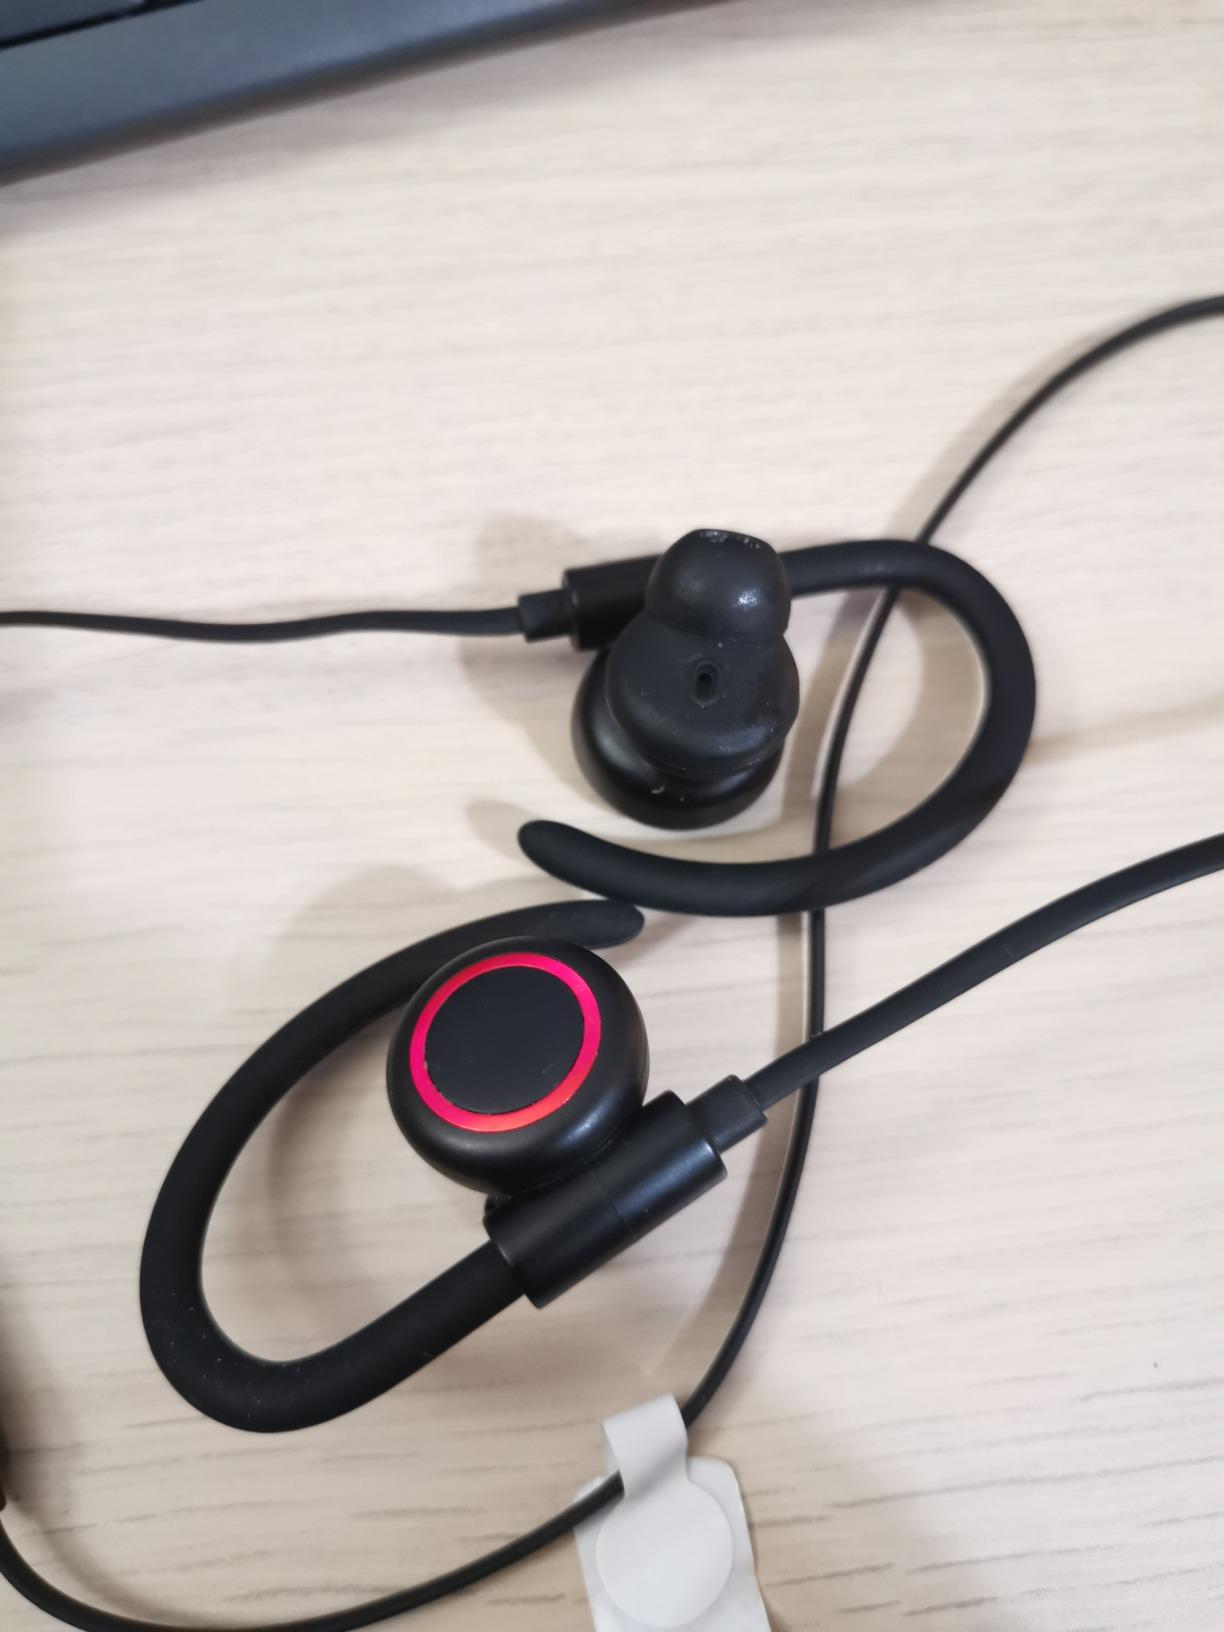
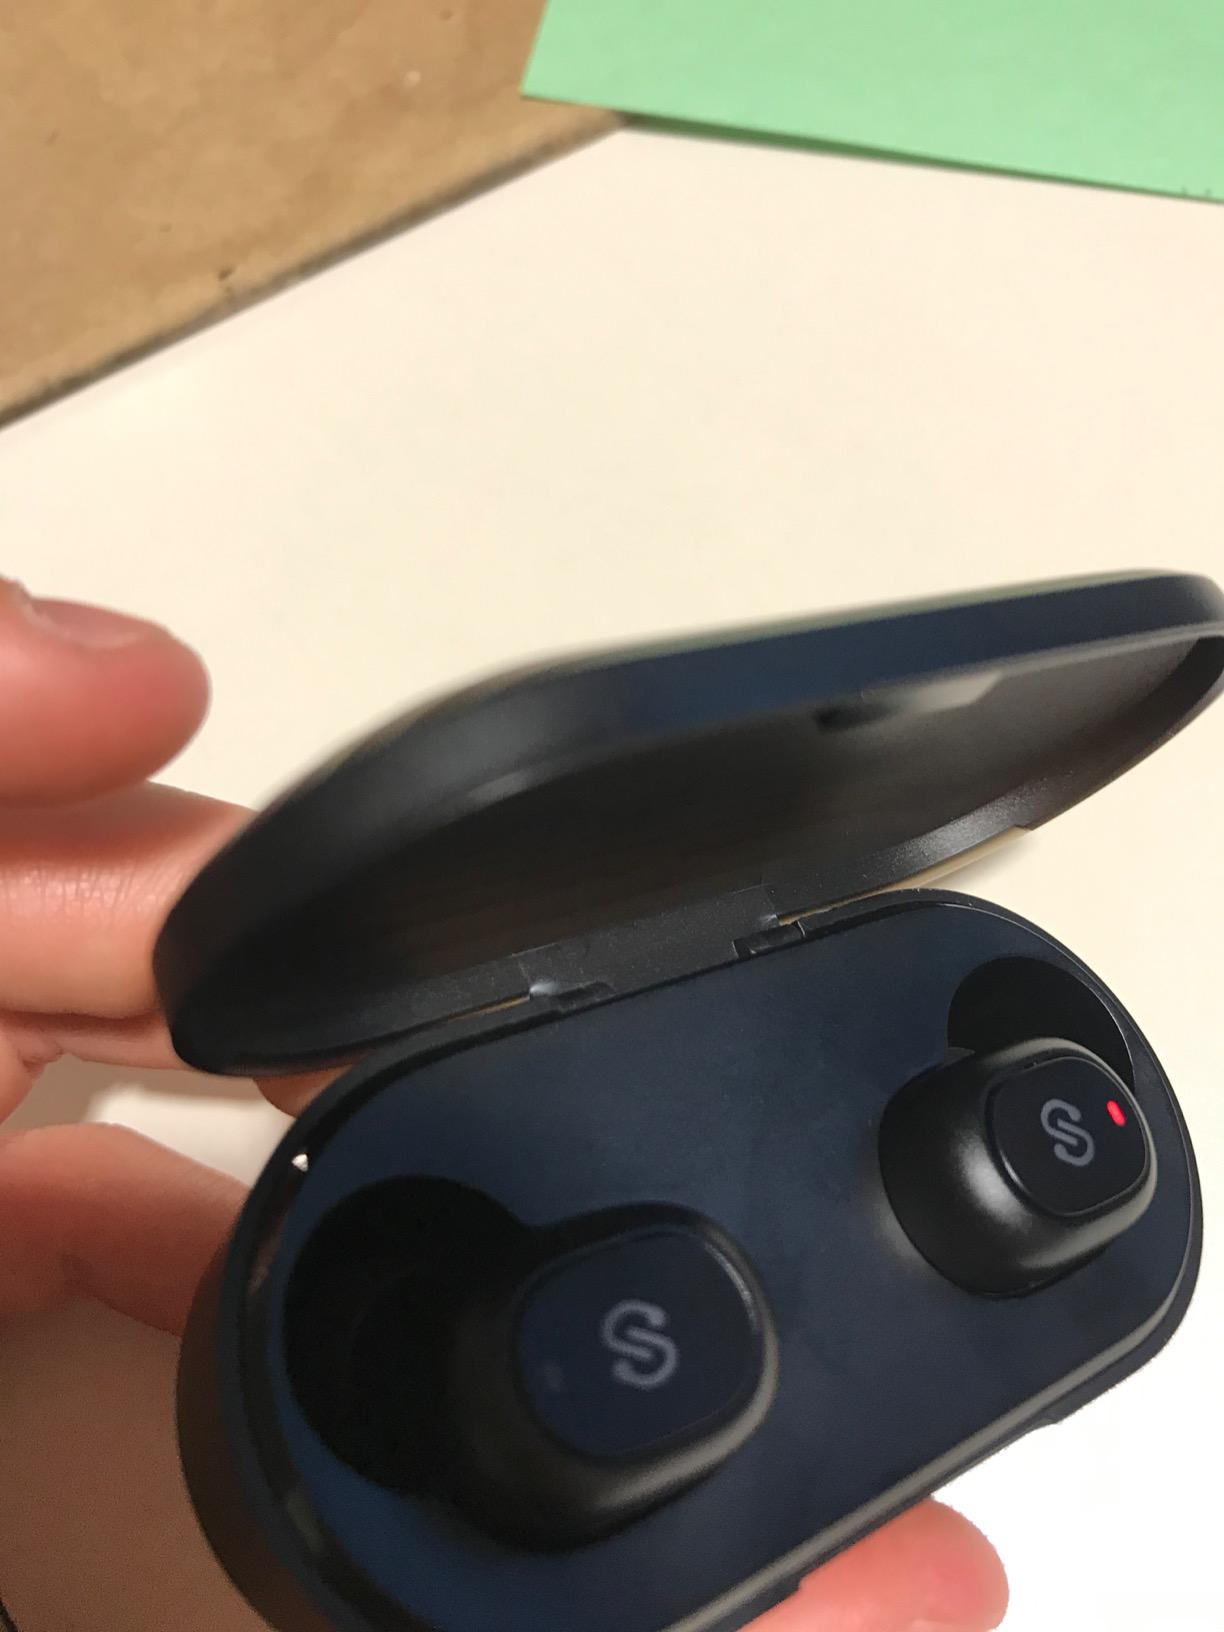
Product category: earbuds
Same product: no